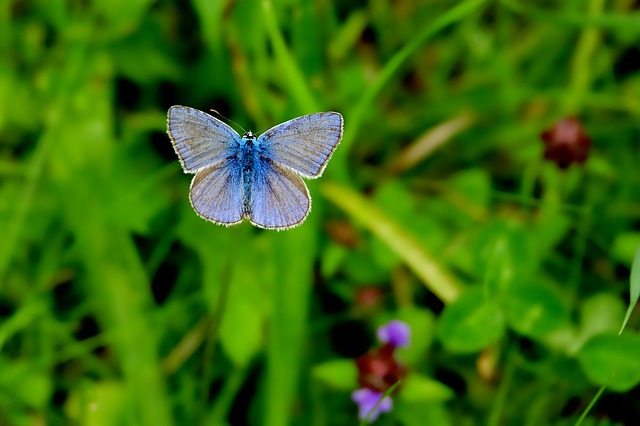
Label: farfalla